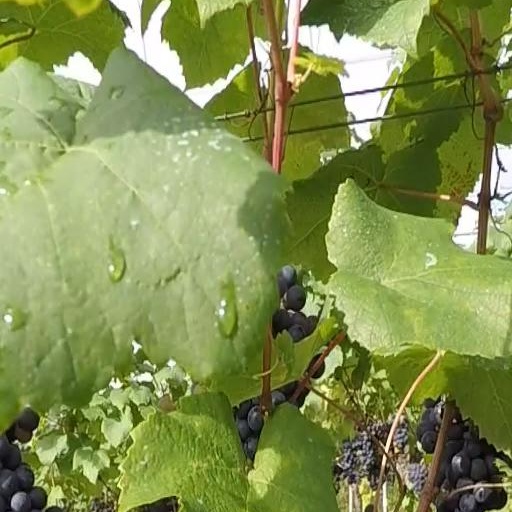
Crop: grape